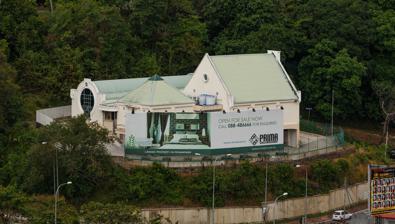
Building: Jesselton Freemason Hall
Country: Malaysia
Year built: 1951
Building Jesselton Freemason Hall Lodge Kinabalu General information Coordinates 5°58′20.86″N 116°4′24.49″E / 5.9724611°N 116.0734694°E / 5.9724611; 116.0734694 Completed 1951 Jesselton Freemason Hall (also called as Lodge Kinabalu ) in present-day Kota Kinabalu , Sabah Malaysia is the meeting place for the Masonic lodges in the former Jesselton area. It was opened since 1951 during British Crown rule . History Stained glass window of Jesselton Freemason Hall (view from outside). Since the 1880s, there has been plans to establish Masonic lodge in the British Borneo area. On 26 January 1951, Freemasonry established its firm roots in the Crown Colony of North Borneo with the Consecration of Lodge Kinabalu. A move was then made in 1960 to form a Royal Arch Chapter under the Scottish Constitution in Jesselton, to be supported by Jesselton Lodge, Elopura Lodge and Brunei Lodge which culminating in the inaugural meeting of Northern Borneo Royal Arch Chapter on 19 January 1962 in the town. See also Freemasonry in Asia References ^ a b c "Lodge Kinabalu (7047)" . Lane's Masonic Records . ^ "Freemasonry in Singapore, Malaysia and Thailand" (PDF) . World of Freemasonry . Linford Lodge of Research. 2012. pp. 8/14. ^ "Freemasonry in North Borneo" . British North Borneo Herald . Straits Times Weekly Issue, National Library Board , Singapore. 25 April 1893. p. 4 . ^ a b "The Pentagram – Freemasonry in North Borneo (Sabah)" (PDF) . District Grand Lodge of the Eastern Archipelago. 2016. pp. 123/308. External links Media related to Freemason Hall Kota Kinabalu at Wikimedia Commons v t e Colonial architecture of Malaysia British All Saints' Church All Souls' Church Atkinson Clock Tower Bank of China Building Batu Tinagat Lighthouse Church of the Assumption Church of the Immaculate Conception (Johor) Church of the Immaculate Conception (Penang) Church of the Risen Christ Coliseum Theatre Eastern & Oriental Hotel Federated Malay States Survey Office Foo Tye Sin Mansion Fort Alice Fort Cornwallis Fort Cornwallis Lighthouse Fort Hose Fort Margherita Fort Sylvia Hin Bus Depot Holy Spirit Cathedral Hotel Majestic HSBC Penang India House Istana Besar Istana Bukit Serene Jesselton Freemason Hall Jesselton Hotel Jubilee Clock Tower Kellie's Castle Labuan Chimney Labuan Clock Tower Malacca Light Malay and Islamic World Museum Melalap railway station National Textile Museum OCBC Penang One Fathom Bank Lighthouse Penang City Hall Pulau Pisang Lighthouse Penang High Court Penang Islamic Department Building Penang Masonic Temple Penang State Assembly Building Railway Administration Building, Kuala Lumpur Round Tower Penang Town Hall Sabah Tourism Board Sacred Heart Cathedral, Kota Kinabalu Sacred Heart Cathedral, Sibu Sarawak State Museum Seri Mutiara Seri Teratai St. Anne's Church St. George's Church St. John's Cathedral St. Mary's Cathedral St. Michael's Church, Penampang St. Michael's and All Angels Church, Sandakan Standard Chartered Bank Building Suffolk House Sultan Abu Bakar State Mosque Sultan Ibrahim Building The Astana Undan Island Lighthouse Wisma Kastam Woodville Dutch Christ Church Dutch Fort Governor's Museum Malaysia Architecture Museum Middelburg Bastion Proclamation of Independence Memorial Stadthuys St. John's Fort St. Peter's Church French Church of St. Francis Xavier German Kinarut Mansion Japanese Tawau Bell Tower Portuguese Cape Rachado Lighthouse Fortress of Malacca St. Paul's Church v t e Historical buildings, memorials, monuments and sites in Malaysia West Malaysia Buildings Johor Arulmigu Sri Rajakaliamman Glass Temple Church of the Immaculate Conception Dato' Bentara Luar Mosque Istana Besar Istana Bukit Serene Johor Bahru railway station Johor Bahru Old Chinese Temple Pulau Pisang Lighthouse Sultan Abu Bakar State Mosque Sultan Ibrahim Jamek Mosque Sultan Ibrahim Building Sultanah Aminah Hospital Sultanah Fatimah Specialist Hospital Kedah Kedah State Art Gallery Zahir Mosque Sultan Abdul Halim Mu'adzam Shah Gallery Sungai Petani clock tower Kelantan Istana Batu Istana Jahar Kampung Laut Mosque Kuala Lumpur Buddhist Maha Vihara Coliseum Theatre DBKL City Theatre Hotel Majestic Masjid Jamek Kuala Lumpur railway station Lee Rubber Building National Mosque of Malaysia National Textile Museum Pasar Seni Sin Sze Si Ya Temple Sri Kandaswamy Kovil Sri Mahamariamman Temple Sultan Abdul Samad Building St. John's Cathedral St. Mary's Cathedral Victoria Institution Malacca Cheng Hoon Teng Temple Christ Church Church of St. Francis Xavier Cape Rachado Lighthouse Fortress of Malacca Kampung Hulu Mosque Kampung Kling Mosque Malay and Islamic World Museum Malaysia Architecture Museum Malaysia Youth Museum Middelburg Bastion Poh San Teng Temple Proclamation of Independence Memorial Stadthuys St. John's Fort St. Paul's Church St. Peter's Church Straits Chinese Jewellery Museum Sri Poyatha Moorthi Temple Tamil Methodist Church Tranquerah Mosque Undan Island Lighthouse Negeri Sembilan Istana Ampang Tinggi Istana Seri Menanti Seremban railway station Pahang All Souls' Church Sri Marathandavar Bala Dhandayuthapani Alayam Sultan Abu Bakar Museum Penang Arulmigu Balathandayuthapani Temple Bank of China Building Cenotaph Church of the Risen Christ City Hall Cheong Fatt Tze Mansion Church of the Assumption Church of the Immaculate Conception Dhammikarama Burmese Temple Eastern & Oriental Hotel Foo Tye Sin Mansion Fort Cornwallis Fort Cornwallis Lighthouse Goddess of Mercy Temple Hin Bus Depot Holy Spirit Cathedral HSBC Building India House Jade Emperor God Temple Jalan Baru Sri Muniswarar Temple Jubilee Clock Tower Kapitan Keling Mosque Kek Lok Si Khoo Kongsi Lebuh Aceh Mosque Mahindarama Buddhist Temple Nattukkottai Chettiar Temple OCBC Building Penang High Court Penang Islamic Department Building Penang Islamic Museum Penang Masonic Temple Penang State Assembly Building Pinang Peranakan Mansion Penang Town Hall Seri Mutiara Thean Kong Thnuah Temple Snake Temple Seri Teratai Sri Mahamariamman Temple St. Anne's Church St. George's Church Suffolk House War Memorial Park Wat Buppharam Wat Chayamangkalaram Woodville Perak Al-Ghufran Royal Mausoleum All Saints' Church Church of St. Anthony of Padua Dutch Fort Ipoh railway station Kellie's Castle Leaning Tower of Teluk Intan Panglima Kinta Mosque Perak State Museum Sam Poh Tong Temple Taiping Hospital Ubudiah Mosque Perlis Alwi Mosque Selangor Alaeddin Mosque Church of Our Lady of Lourdes Klang Hatter's Castle Istana Bandar One Fathom Bank Lighthouse Sri Sunderaraja Perumal Temple Sri Sithi Vinayagar Temple Sultan Sulaiman Mosque Sultan Abdul Aziz Royal Gallery Wat Chetawan Terengganu Abidin Mosque Duyong Old Fort Ho Ann Kiong Temple Istana Maziah Rumah Warisan Haji Su Tian Hou Gong Temple Memorials and monuments Al-Ghufran Royal Mausoleum Birch Memorial Clock Tower Cenotaph Cheras War Cemetery Hang Jebat Mausoleum Hang Li Poh's Well Hang Tuah's Well Heroes' Mausoleum Kedah Royal Mausoleum Kelantan Royal Mausoleum Kris Monument Kuala Klawang Memorial Lord Murugan Statue Mahmoodiah Royal Mausoleum Melaka Warrior Monument Sultan Abdul Samad Mausoleum Tomb of Sultan Mahmud Shah II Millennium Monument National Monument Old Protestant Cemetery Pahang Old Royal Mausoleum Seri Menanti Royal Mausoleum Taiping War Cemetery Site Batu Caves Batu Pahat Well Biru Seri Kundang Lake Bujang Valley Bukit Melawati Chinatown (Kuala Terengganu) Chinese Hill Guillemard Bridge Fort of Ngah Ibrahim's Fort of Ruins Fort of Smelly Monitor Lizard Independence Square Lenggong Lukut Fort and Museum Markets of Taiping Malacca General Hospital Morib Penang Botanic Gardens Princess Hill St. Paul's Hill Sultan Abdul Halim Hospital Victoria Bridge Tambun rock art Tanjung Tualang Tin Dredge No. 5 East Malaysia Buildings Labuan Labuan Chimney Labuan Clock Tower Sabah Agnes Keith House Atkinson Clock Tower Batu Tinagat Lighthouse Jesselton Freemason Hall Jesselton Hotel Keningau Heritage Museum Kinarut Mansion Melalap railway station Sabah Tourism Board Sacred Heart Cathedral, Kota Kinabalu Sam Sing Kung Temple Sandakan Heritage Museum Sandakan Jamek Mosque St. Michael's Church, Penampang St. Michael's and All Angels Church, Sandakan Tawau Bell Tower Sarawak Chinese History Museum Ching San Yen Temple Fort Alice Fort Hose Fort Margherita Fort Sylvia Hong San Si Temple Islamic Heritage Museum Kuching Old Courthouse Sacred Heart Cathedral, Sibu Sarawak State Museum Square Tower The Astana Tua Pek Kong Temple, Kuching Tua Pek Kong Temple, Miri Tua Pek Kong Temple, Sibu Memorials and monuments Bronze Globe of Tanjung Simpang Mengayau Brooke Memorial Chartered Company Monument Cho Huan Lai Memorial De Fontaine Memorial Double Six Monument Gunner Cleary Memorial Keningau Oath Stone Kuching Heroes' Cemetery Kundasang War Memorial Labuan War Cemetery Last POW Camp Memorial Malaysia Monument Mat Salleh Memorial North Borneo War Monument Petagas War Memorial Quailey's Hill Memorial Rafflesia Monument Sandakan Heritage Trail Sandakan Japanese Cemetery Sandakan Massacre Memorial Sandakan Memorial Park Sandakan War Monument Starcevich Monument Tawau Japanese War Memorial Tun Datu Mustapha Memorial William Pryer Monument Site Agop Batu Tulug Caves Batu Lawi Hill Buloh Kasap Bridge Batu Lintang camp Chinatown, Kuching Duchess of Kent Hospital Gaya Street, Kota Kinabalu Lumuyu Petroglyphs Madai Cave Merdeka Square Nunuk Ragang Petroleum Museum Pogunon Community Museum Queen Elizabeth Hospital Sandakan camp Sarawak General Hospital Skull Hill v t e Buildings in the Kota Kinabalu metropolitan Administration Kota Kinabalu City Hall Kota Kinabalu Court Complex Sabah International Convention Centre Sabah State Administrative Centre Sabah State Legislative Assembly Sabah Tourism Board Sabah Trade Centre Tun Mustapha Tower Wisma Innoprise Wisma Tun Fuad Stephens Education Universiti Malaysia Sabah Healthcare Queen Elizabeth Hospital Queen Elizabeth Hospital II KPJ Sabah Specialist Hospital Hotel or residence Bay 21 Jesselton Hotel Jesselton Twin Towers Sutera Harbour Malls 1Borneo Hypermall Centre Point Sabah Imago KK Times Square Karamunsing Complex Suria Sabah Wisma Merdeka Museum Sabah Islamic Civilisation Museum Sabah Museum (headquarters) Place of worship Che Sui Khor Moral Uplifting Society Kota Kinabalu City Mosque Peak Nam Toong Temple Pu Tuo Si Temple Sacred Heart Cathedral Sabah State Mosque Transportation BRT Kota Kinabalu KK Sentral Kota Kinabalu International Airport Mixed infrastructures 1Sulaman Aeropod Grand Merdeka Jesselton Quay Jesselton Residences Karambunai Integrated Resort City Kota Kinabalu City Waterfront Kota Kinabalu Convention City One Jesselton Waterfront PacifiCity Plaza Shell Petronas Office Tower Tanjung Aru Eco Development Others Jesselton Freemason Hall Sabah Hakka Complex Sabah State Library (headquarters) Tanjung Aru Library italics indicated the project is under construction. v t e Main public and private service skyscrapers and structures in Sabah Administration buildings Kota Kinabalu City Hall Kota Kinabalu Court Complex Sabah International Convention Centre State Administrative Centre State Legislative Assembly Building Sabah Tourism Board Sabah Trade Centre Sandakan Municipal Council Tawau Municipal Council Tun Mustapha Tower Wisma Innoprise Wisma Tun Fuad Stephens Education School SMS Sabah Maktab Sabah Universities Universiti Malaysia Sabah UiTM Sabah Energy and water resources Babagon Dam Sabah Oil and Gas Terminal Sabah–Sarawak Gas Pipeline Tenom Pangi Dam Health care Hospitals Government Queen Elizabeth Hospital Queen Elizabeth Hospital II Duchess of Kent Hospital Keningau General Hospital Tawau Hospital Bukit Padang Mesra Hospital Private Damai Specialist Hospital Jesselton Medical Centre KPJ Sabah Specialist Hospital Likas Specialist Hospital Rafflesia Specialist Centre Public transportation Airports Kota Kinabalu (BKI) Kudat (KUD) Lahad Datu (LDU) Sandakan (SDK) Tawau (TWU) Bus services BRT Kota Kinabalu KK Sentral Ferry terminals Jesselton Point Menumbok Ferry Terminal Tawau Ferry Terminal Rail networks Tanjung Aru Station Papar Station Beaufort Station Tenom Station Museums Agnes Keith House Keningau Heritage Museum Mat Sator Museum Pogunon Community Museum Sabah Islamic Civilisation Museum Sabah Museum (headquarters) Sandakan Heritage Museum Teck Guan Cocoa Museum Tun Sakaran Museum 3D Wonders Museum Religious buildings Chinese temples and pagodas Che Sui Khor Moral Uplifting Society Fo Guang Shan Temple Peak Nam Toong Temple Pu Tuo Si Temple Puu Jih Shih Temple Sam Sing Kung Temple Tam Kung Temple Churches Sacred Heart Cathedral St. Michael's and All Angels Church St. Michael's Church Gurdwara Gurdwara Sahib Hindu temple Thirumurugan Temple Mosques Al-Kauthar Mosque Kota Kinabalu City Mosque Sabah State Mosque Sandakan District Mosque Sandakan Jamek Mosque Shopping malls 1Borneo Hypermall Asia City Centre Point Sabah City Mall Imago KK Times Square Karamunsing Complex Suria Sabah Wawasan Plaza Wisma Merdeka Stadiums Likas Stadium Mixed infrastructures 1Sulaman Aeropod Grand Merdeka Jesselton Quay Jesselton Residences Karambunai Integrated Resort City Kota Kinabalu City Waterfront Kota Kinabalu Convention City One Jesselton Waterfront PacifiCity Plaza Shell Petronas Office Tower Tanjung Aru Eco Development Others Jesselton Freemason Hall Jesselton Twin Towers Sabah Hakka Complex Sabah State Library (headquarters) Tanjung Aru Library italics indicated the project is under construction. This article about a Malaysian building or structure is a stub . You can help Wikipedia by expanding it . v t e This Sabah -related article is a stub . You can help Wikipedia by expanding it . v t e